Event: Ecuador Earthquake
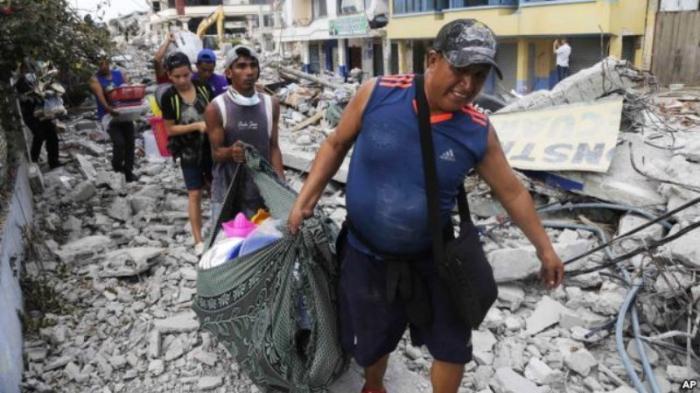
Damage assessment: damage